33rd Armor Regiment

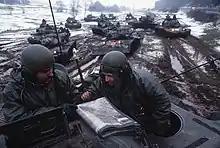
Crewmen of an M60A3 main battle tank discuss the results of a field training exercise during Central Guardian, a phase of Exercise REFORGER '85 near Büßfeld, Homberg (Ohm), West Germany. Other M60A3 tanks of Company B, 2nd Battalion, 33rd Armor, are in the background.

Constituted 13 January 1941 in the Regular Army as the 3rd Armored Regiment and assigned to the 3rd Armored Division.